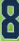
Number: 8